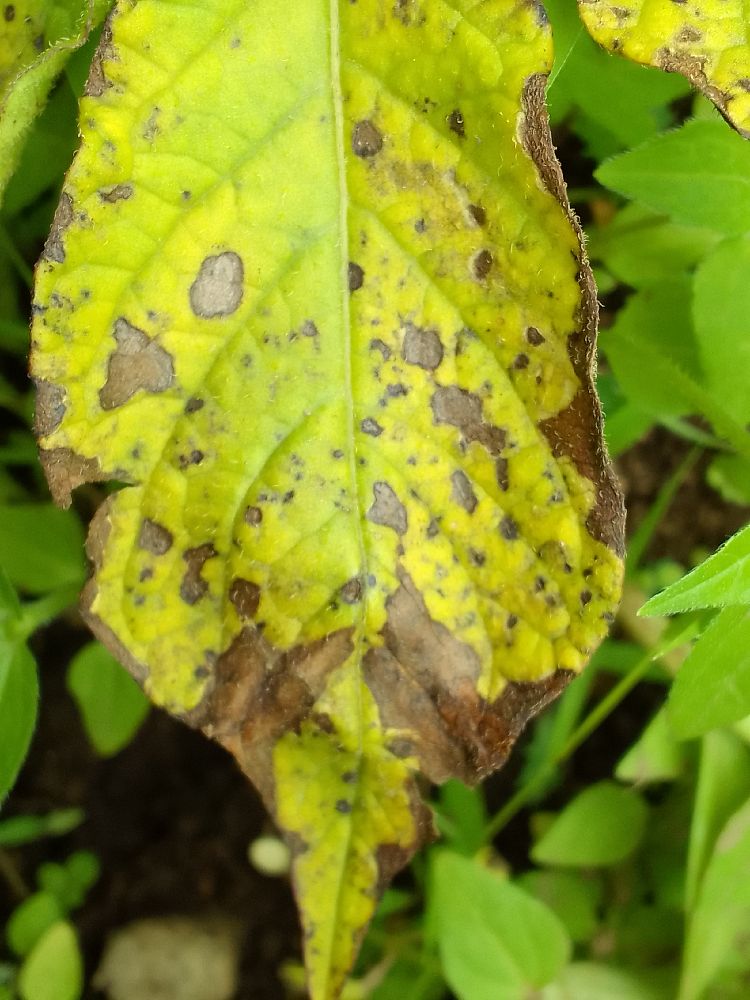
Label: Early blight